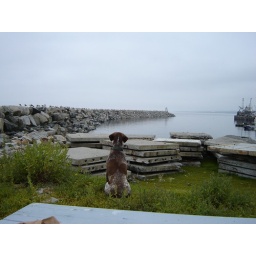
A bird dog overwhelmed by so many birds! Greta is stunned and just sits and watches.